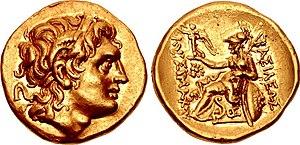
Ptolémée Kéraunos est le fils de Ptolémée Iᵉʳ et d'Eurydice, fille d'Antipater, ce qui fait de lui un Épigone, un héritier des Diadoques. Il est brièvement roi de Macédoine de 281 à 279 av. J.-C.